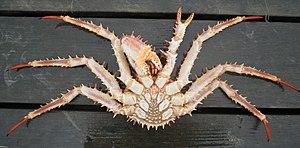
Lithodes maja, aussi appelé Araignée épineuse ou Lithode arctique, voire Crabe épineux du Nord est une espèce de crustacés appartenant à la famille des « crabes royaux », bien qu'ils n'appartiennent pas à la famille des crabes à proprement parler et sont plus proches des bernard l'hermite.